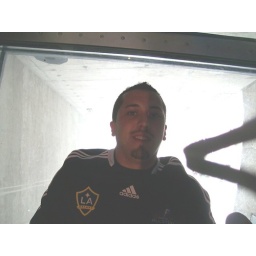
David laying on the glass floor a mile up in the air.